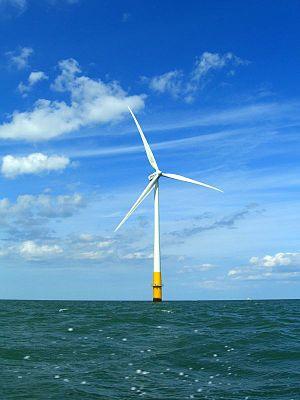
Ceci est la liste des fermes éoliennes en mer qui sont actuellement opérationnelles, évaluées par la puissance nominale. La liste comporte également les dix plus grandes fermes éoliennes en mer qui sont actuellement en cours de construction, les dix plus gros projets, et les fermes éoliennes en mer avec une notoriété autres que la taille.